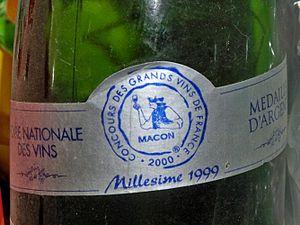
Médaille d'argent au concours des vins de France d Macon (71)
Le Concours national des vins de Mâcon se déroule à Mâcon en Saône-et-Loire. C'est une dégustation de vins, avec l'attribution de médailles pour les meilleurs vins, de toutes les régions viticoles françaises.